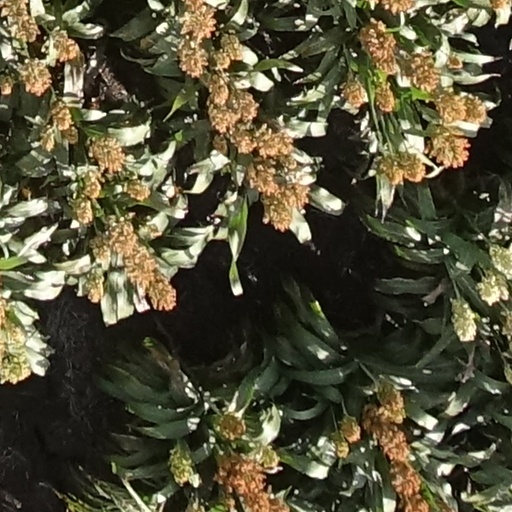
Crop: sorghum